Odd Fossengen

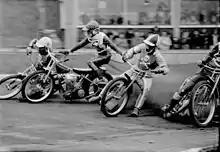
The collision at Oxford that finished his career

He moved back to Oslo in 1974 and worked for a firm selling and repairing hydraulic machinery for 7 years. He then set up his own firm selling and repairing compressed air machinery.